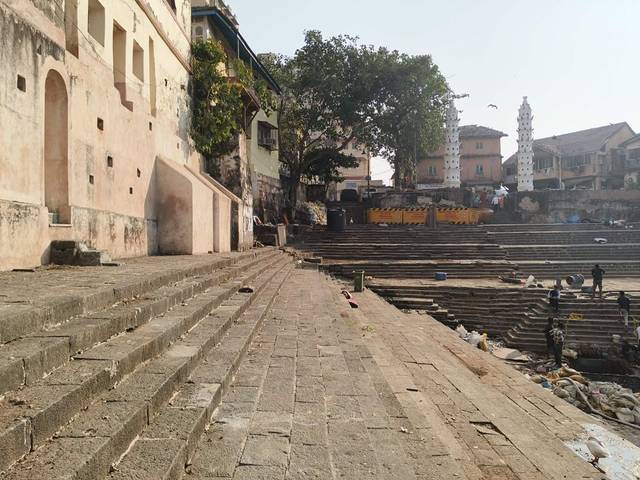
Region: India
Coordinates: 18.945, 72.794